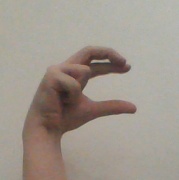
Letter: thal